Iowa Highway 78

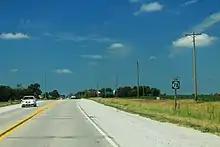
Western terminus

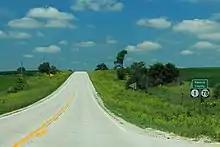
Iowa 1 and Iowa 78 west of Brighton

Iowa Highway 78 begins two miles (3.2 km) east of Martinsburg in Keokuk County at an intersection with Iowa 149. Iowa 78 heads east, serving the communities of Pekin, Ollie, and Richland. East of Richland, it intersects Iowa 1; the two routes cross into Washington County, running together for . At Brighton, the two routes split – Iowa 1 to the north and Iowa 78 to the south. It briefly ducks into Jefferson County before entering Henry County near Coppock.